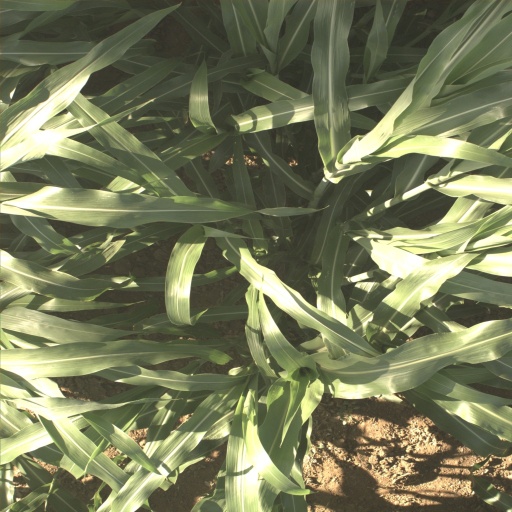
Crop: sorghum